Battle Chess

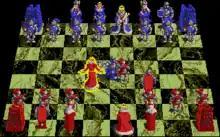
Atari ST screenshot

"Battle Chess" follows the same rules as traditional chess, with pieces moving in an animated fashion and battles playing out so that the capturing piece defeats its target. Furthermore, when checkmate is delivered, the checkmating piece fights and defeats the king. Since there are six types of pieces for each color, and a king cannot check (let alone capture) another king, there are a total of 35 different battle animations. The rook, for example, turns into a rock monster and kills a pawn by smashing its head, and the rook kills the queen by eating her. There are some pop-culture homages; the knight versus knight animation references the black knight fight in "Monty Python and the Holy Grail", and the king versus bishop fight pastiches the short battle between Indiana Jones and a swordsman in "Raiders of the Lost Ark".